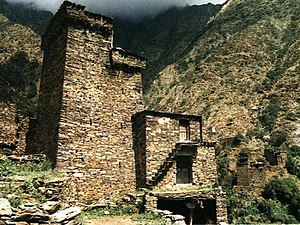
Kasbah / Vagttårn
Kasbah-vakttårn i Hejazi- byen Al Baha, Saudi-Arabien
En kasbah, stavet casbah eller qasbah på engelsk, også kendt som qasaba, gasaba og quasabeh, i Indien qassabah, på portugisisk alcáçova, og i Spanien alcazaba, er en type medina eller fæstning. Betydningen af ordet kasbah er varieret, herunder "Keep", "gamle by" og "vagttårn" eller "donjon".